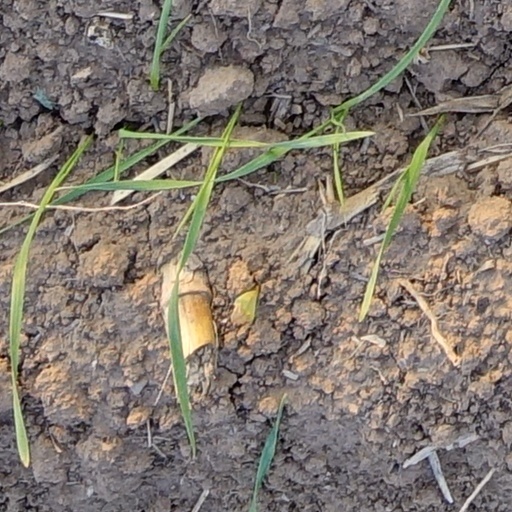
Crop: wheat